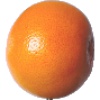
Label: Grapefruit Pink 1